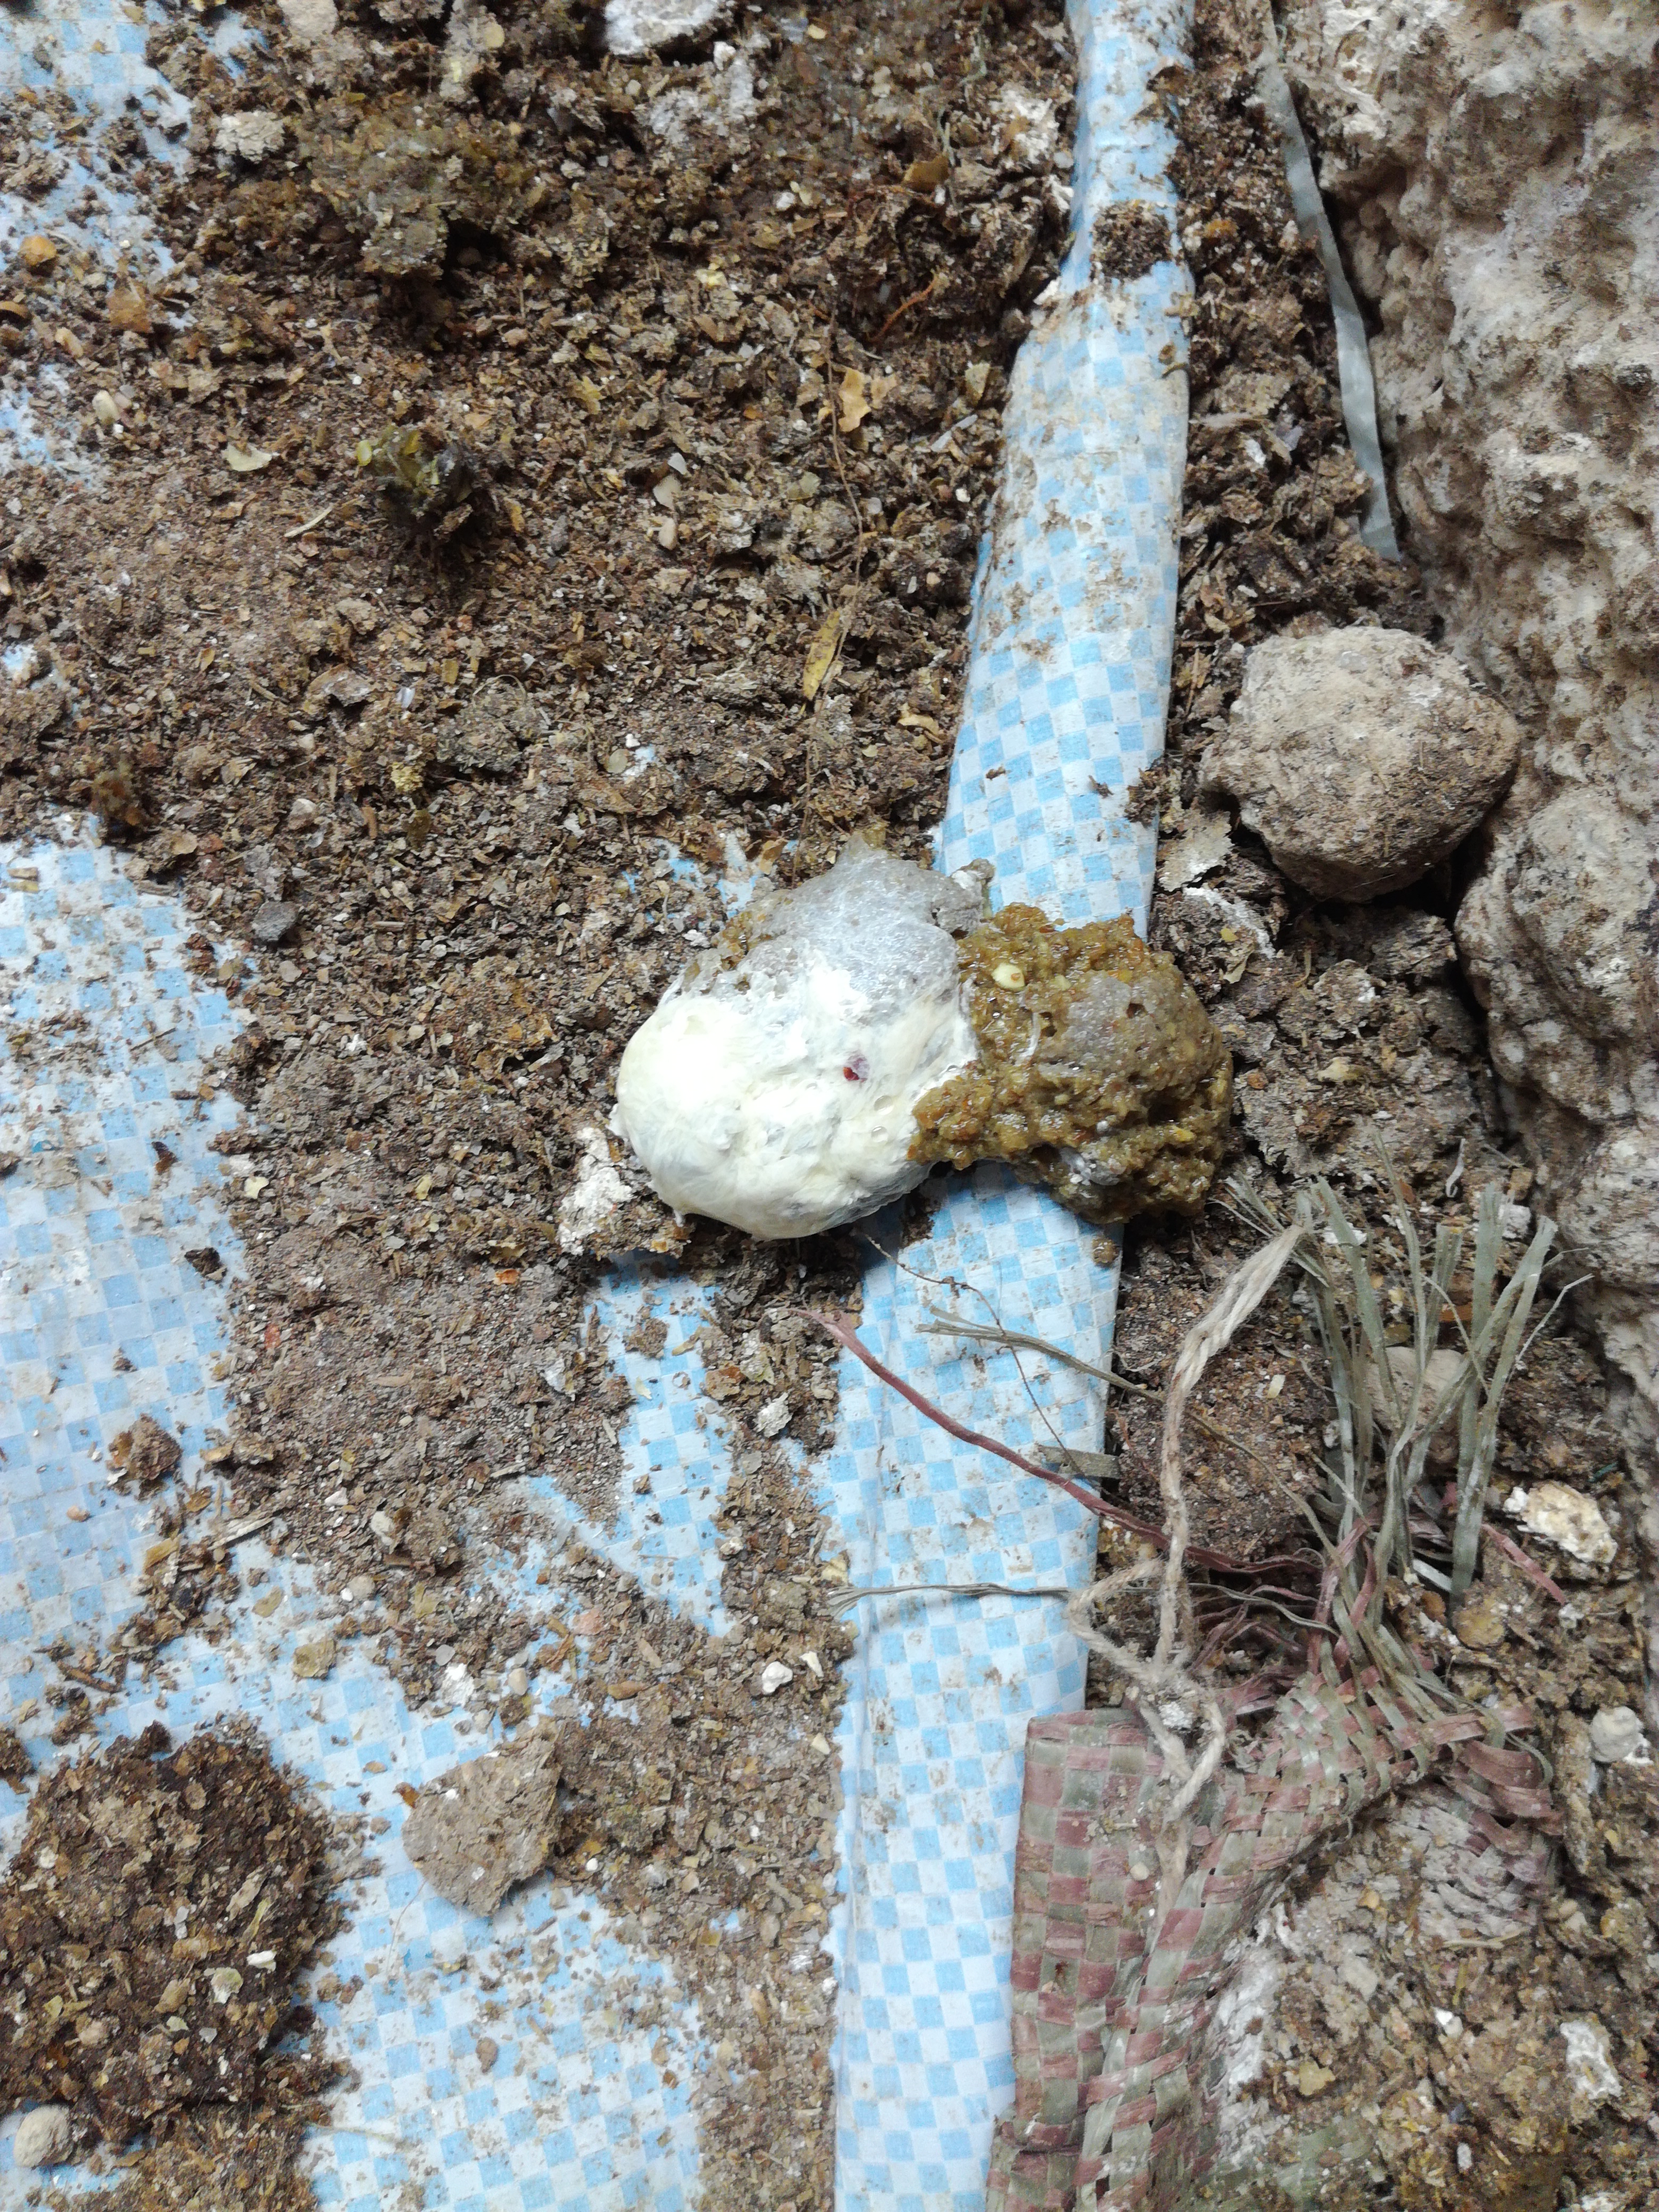
PCR-confirmed diagnosis: Salmonella